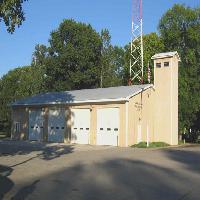
Weather: sun or clear